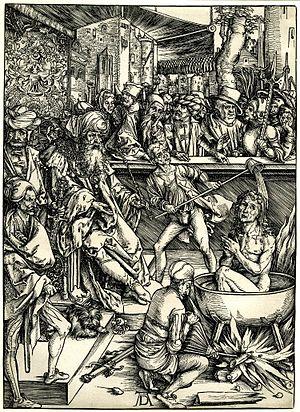
L'Apocalypse est une suite de 15 xylographies réalisées par Albrecht Dürer entre 1496 et 1498, inspirées du Livre de l'Apocalypse, dans le Nouveau Testament. Réunies en volume par Dürer, ces gravures constituent la seule série qu'il ait réalisée d'un seul jet. Il en donnera une seconde version en 1511 avec de légères modifications.